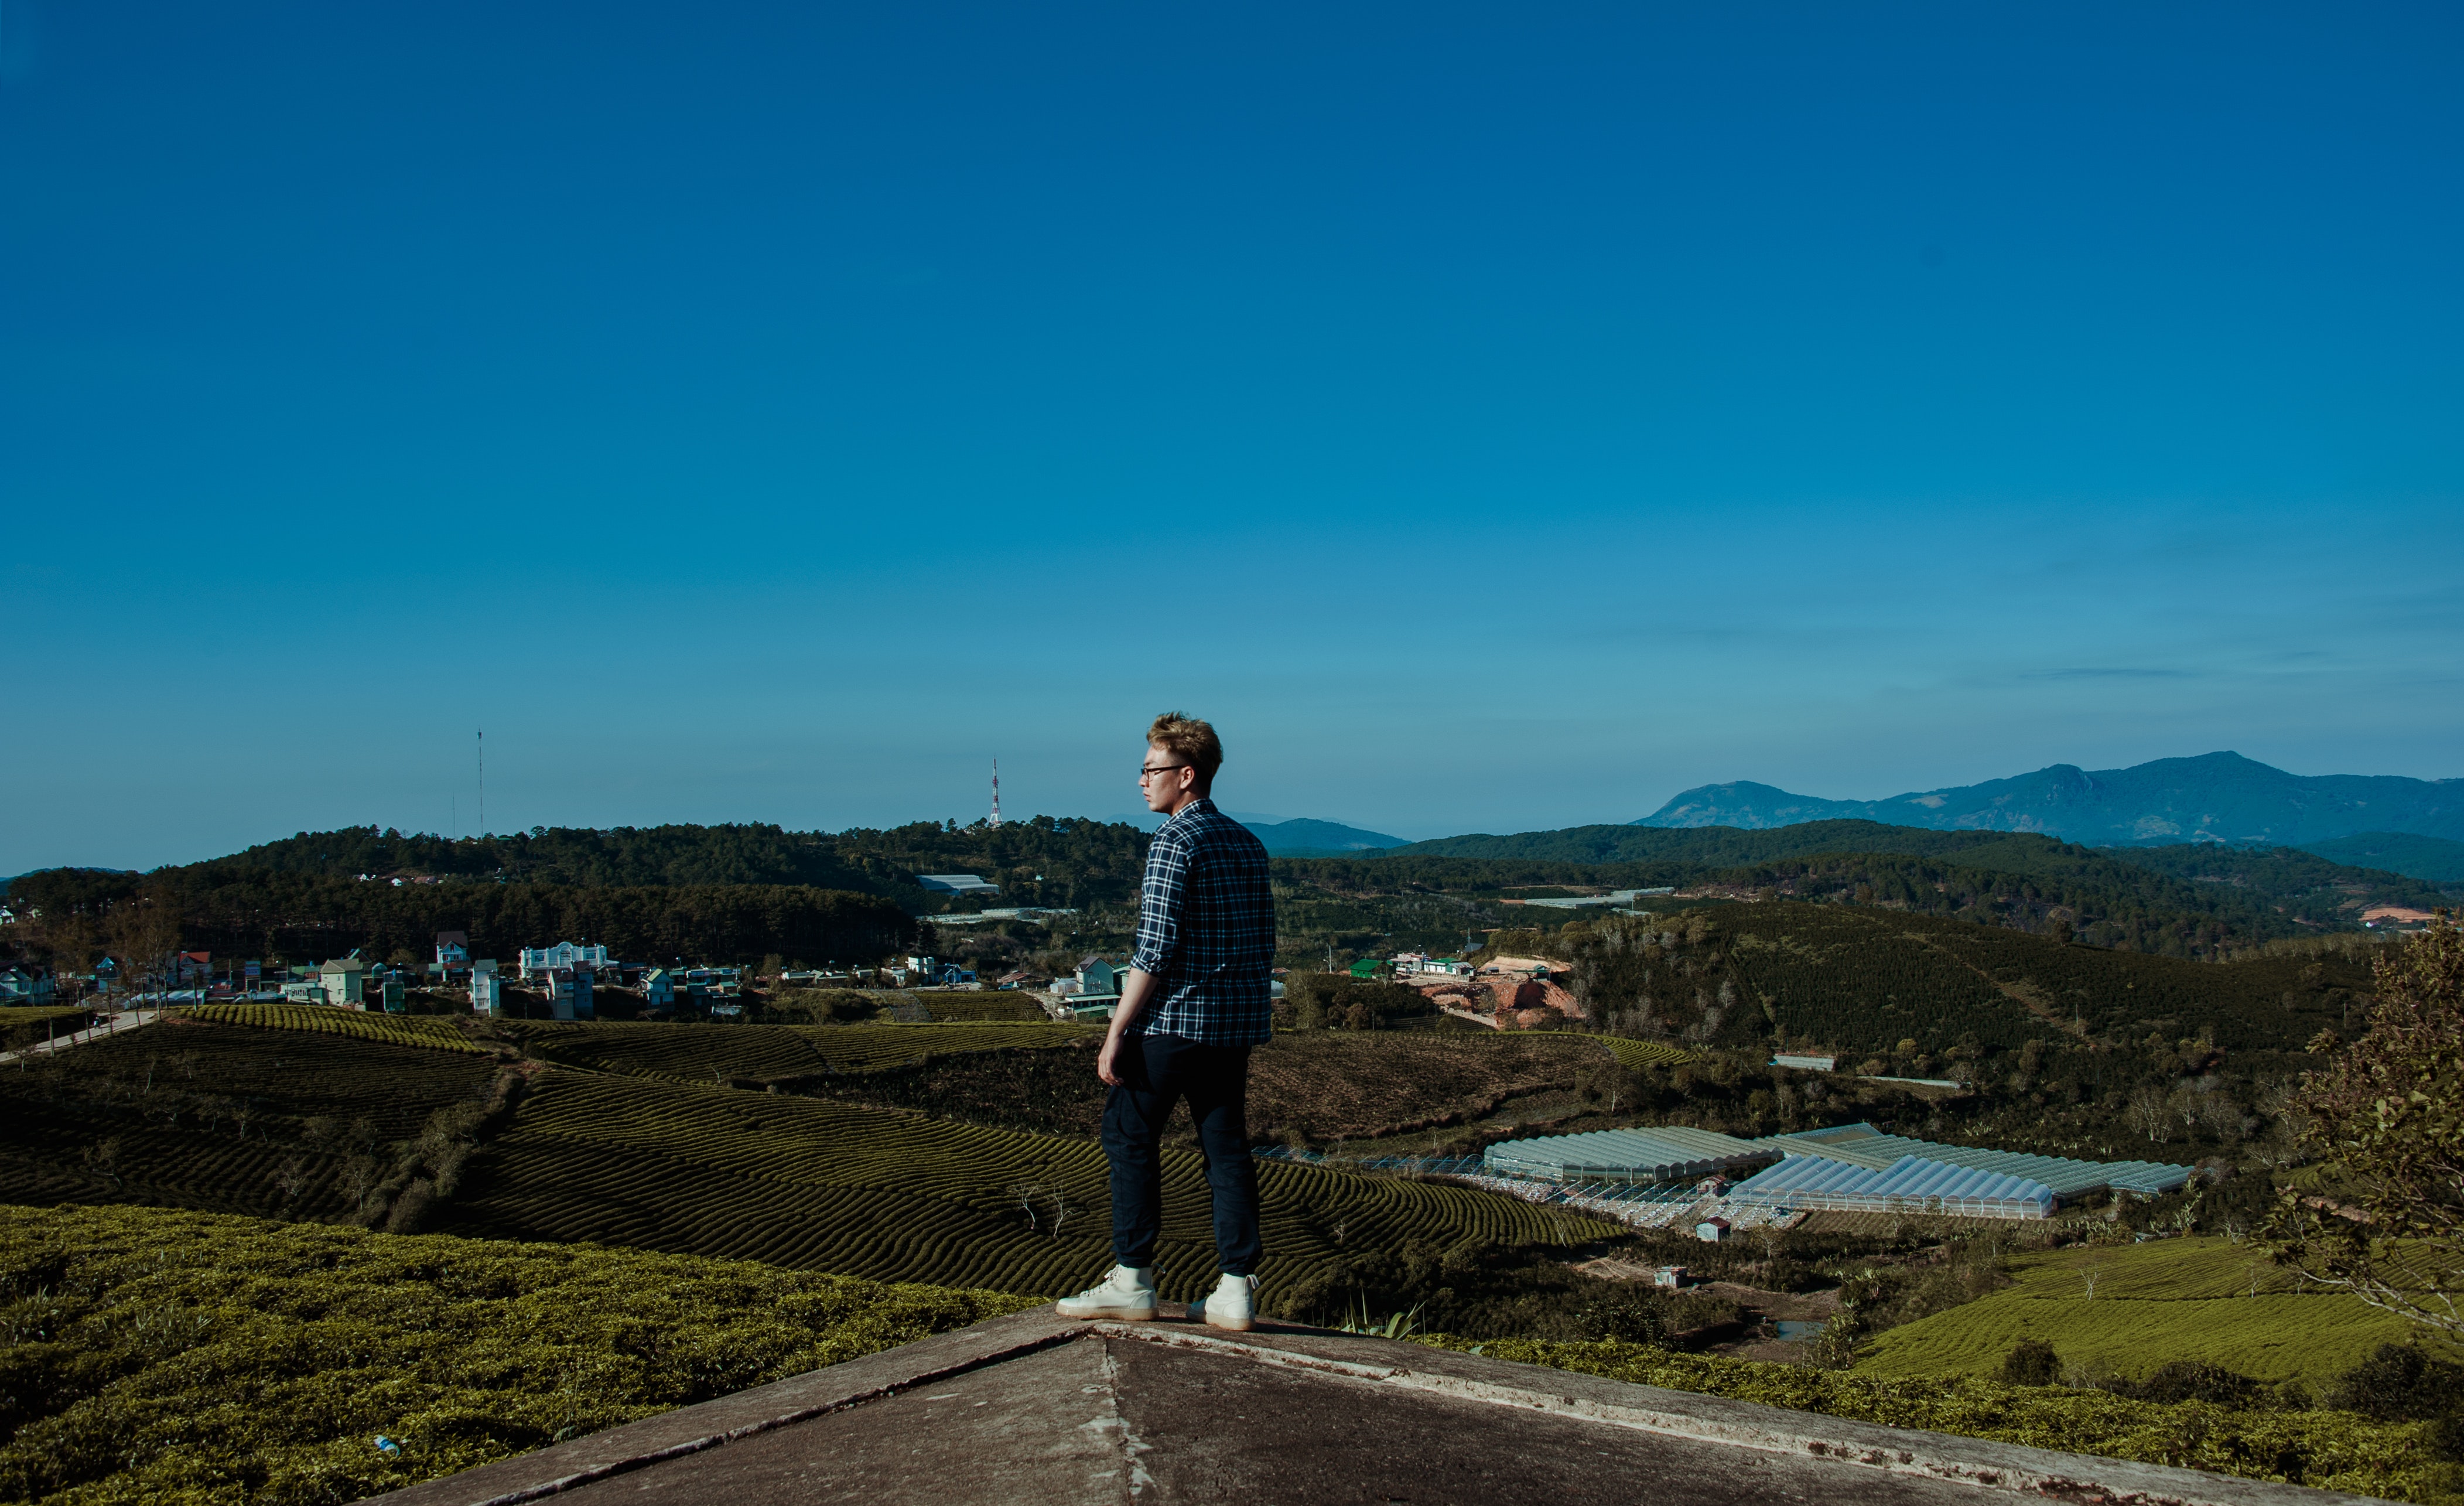
sky, mountain, cloud, highland, hill, tourism, vacation, landscape, hill station, road, photography, mountain range, sea, ocean, horizon, travel